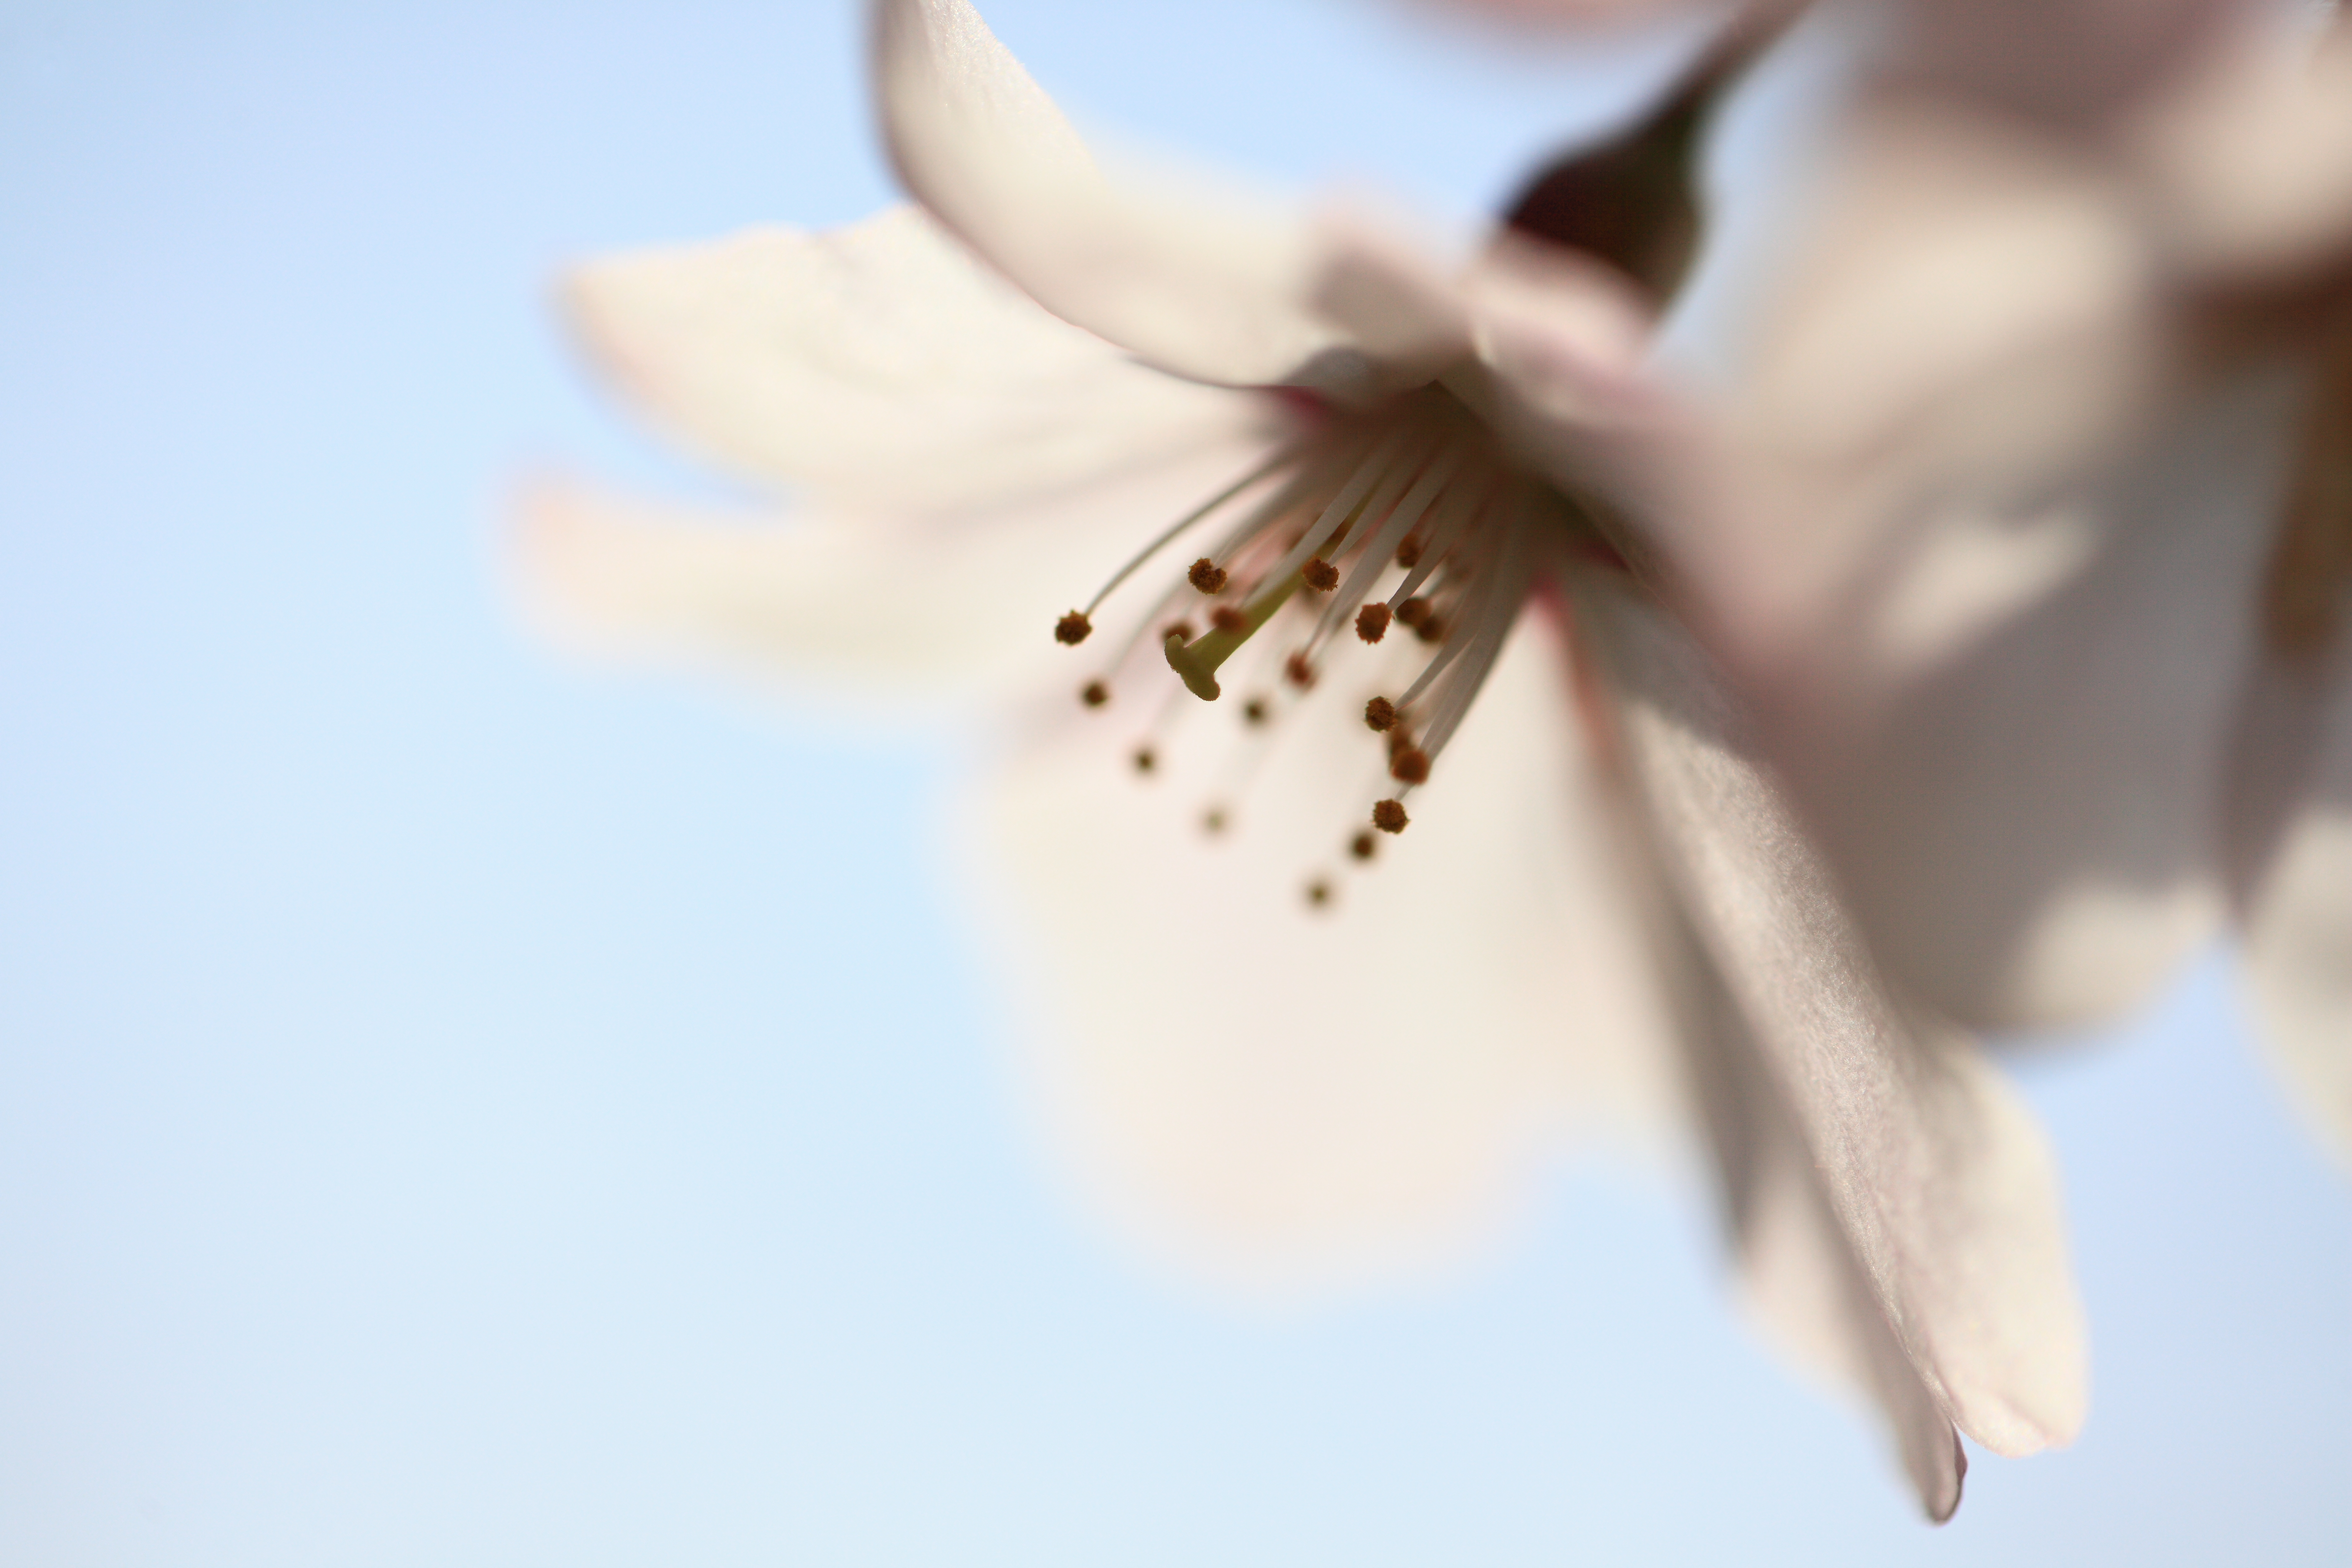
hand, branch, blossom, plant, photography, leaf, flower, petal, spring, high, close up, blossoms, 5d, sakura, hires, markii, cherry, hi, res, resolution, chibaken, katorishi, omigawajoyamakoen, macro photography